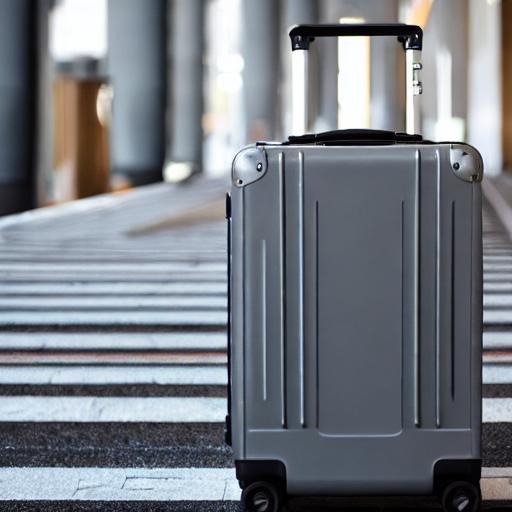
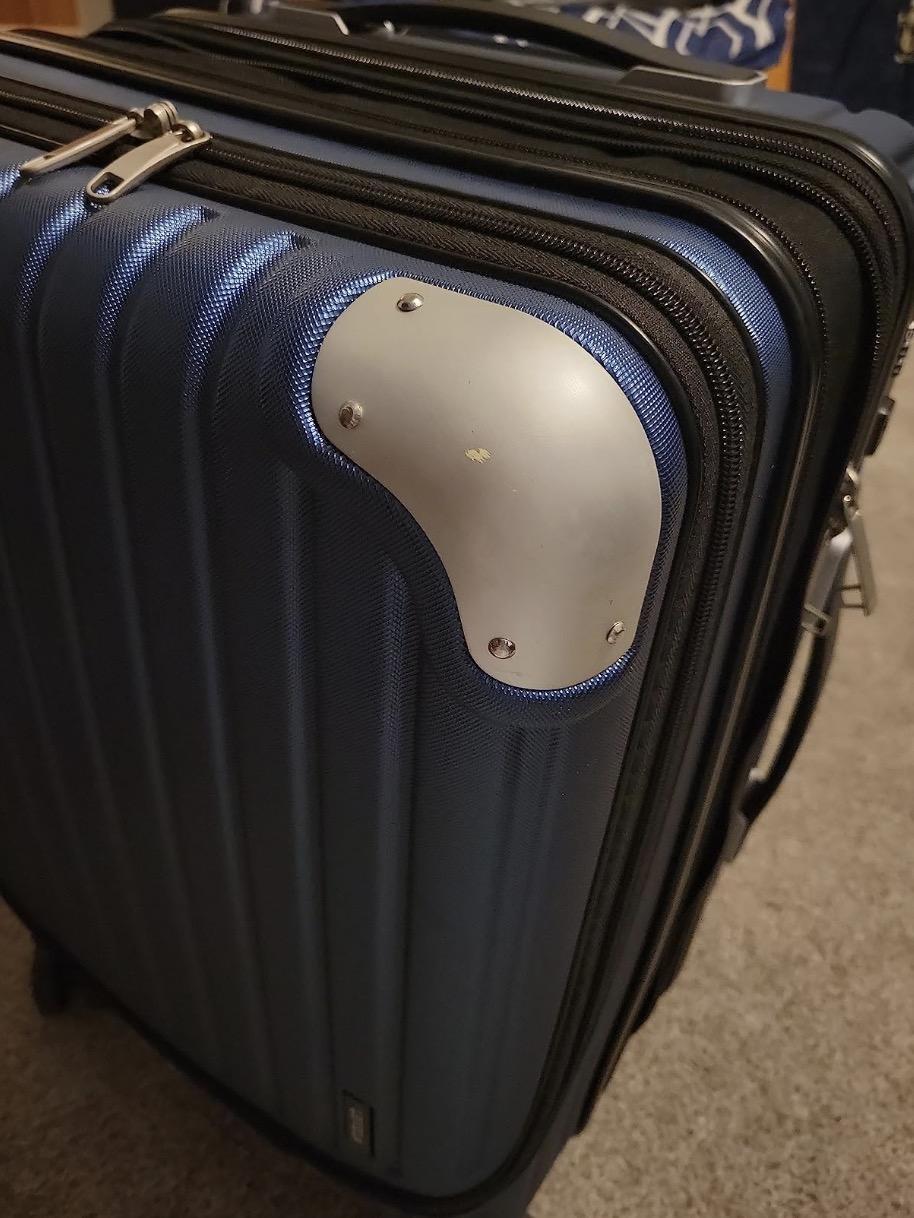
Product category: items_tea
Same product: no